Enlil

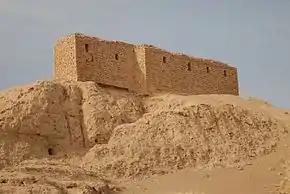
Modern photograph of the ruins of the Ekur temple at Nippur

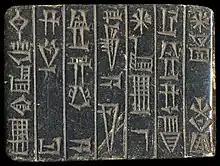
Gudea dedication tablet to God Ningirsu: "For Ningirsu, Enlil's mighty warrior, his Master, Gudea, ensi of Lagash"

Enlil was the patron god of the Sumerian city-state of Nippur and his main center of worship was the Ekur temple located there. The name of the temple literally means "Mountain House" in ancient Sumerian. The Ekur was believed to have been built and established by Enlil himself. It was believed to be the "mooring-rope" of heaven and earth, meaning that it was seen as "a channel of communication between earth and heaven". A hymn written during the reign of Ur-Nammu, the founder of the Third Dynasty of Ur, describes the E-kur in great detail, stating that its gates were carved with scenes of Imdugud, a lesser deity sometimes shown as a giant bird, slaying a lion and an eagle snatching up a sinner.